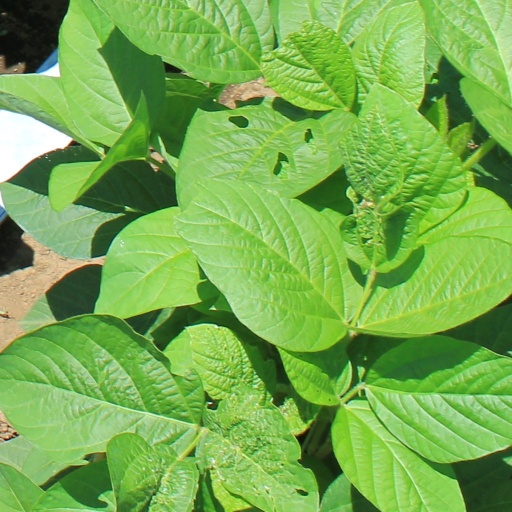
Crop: soybean